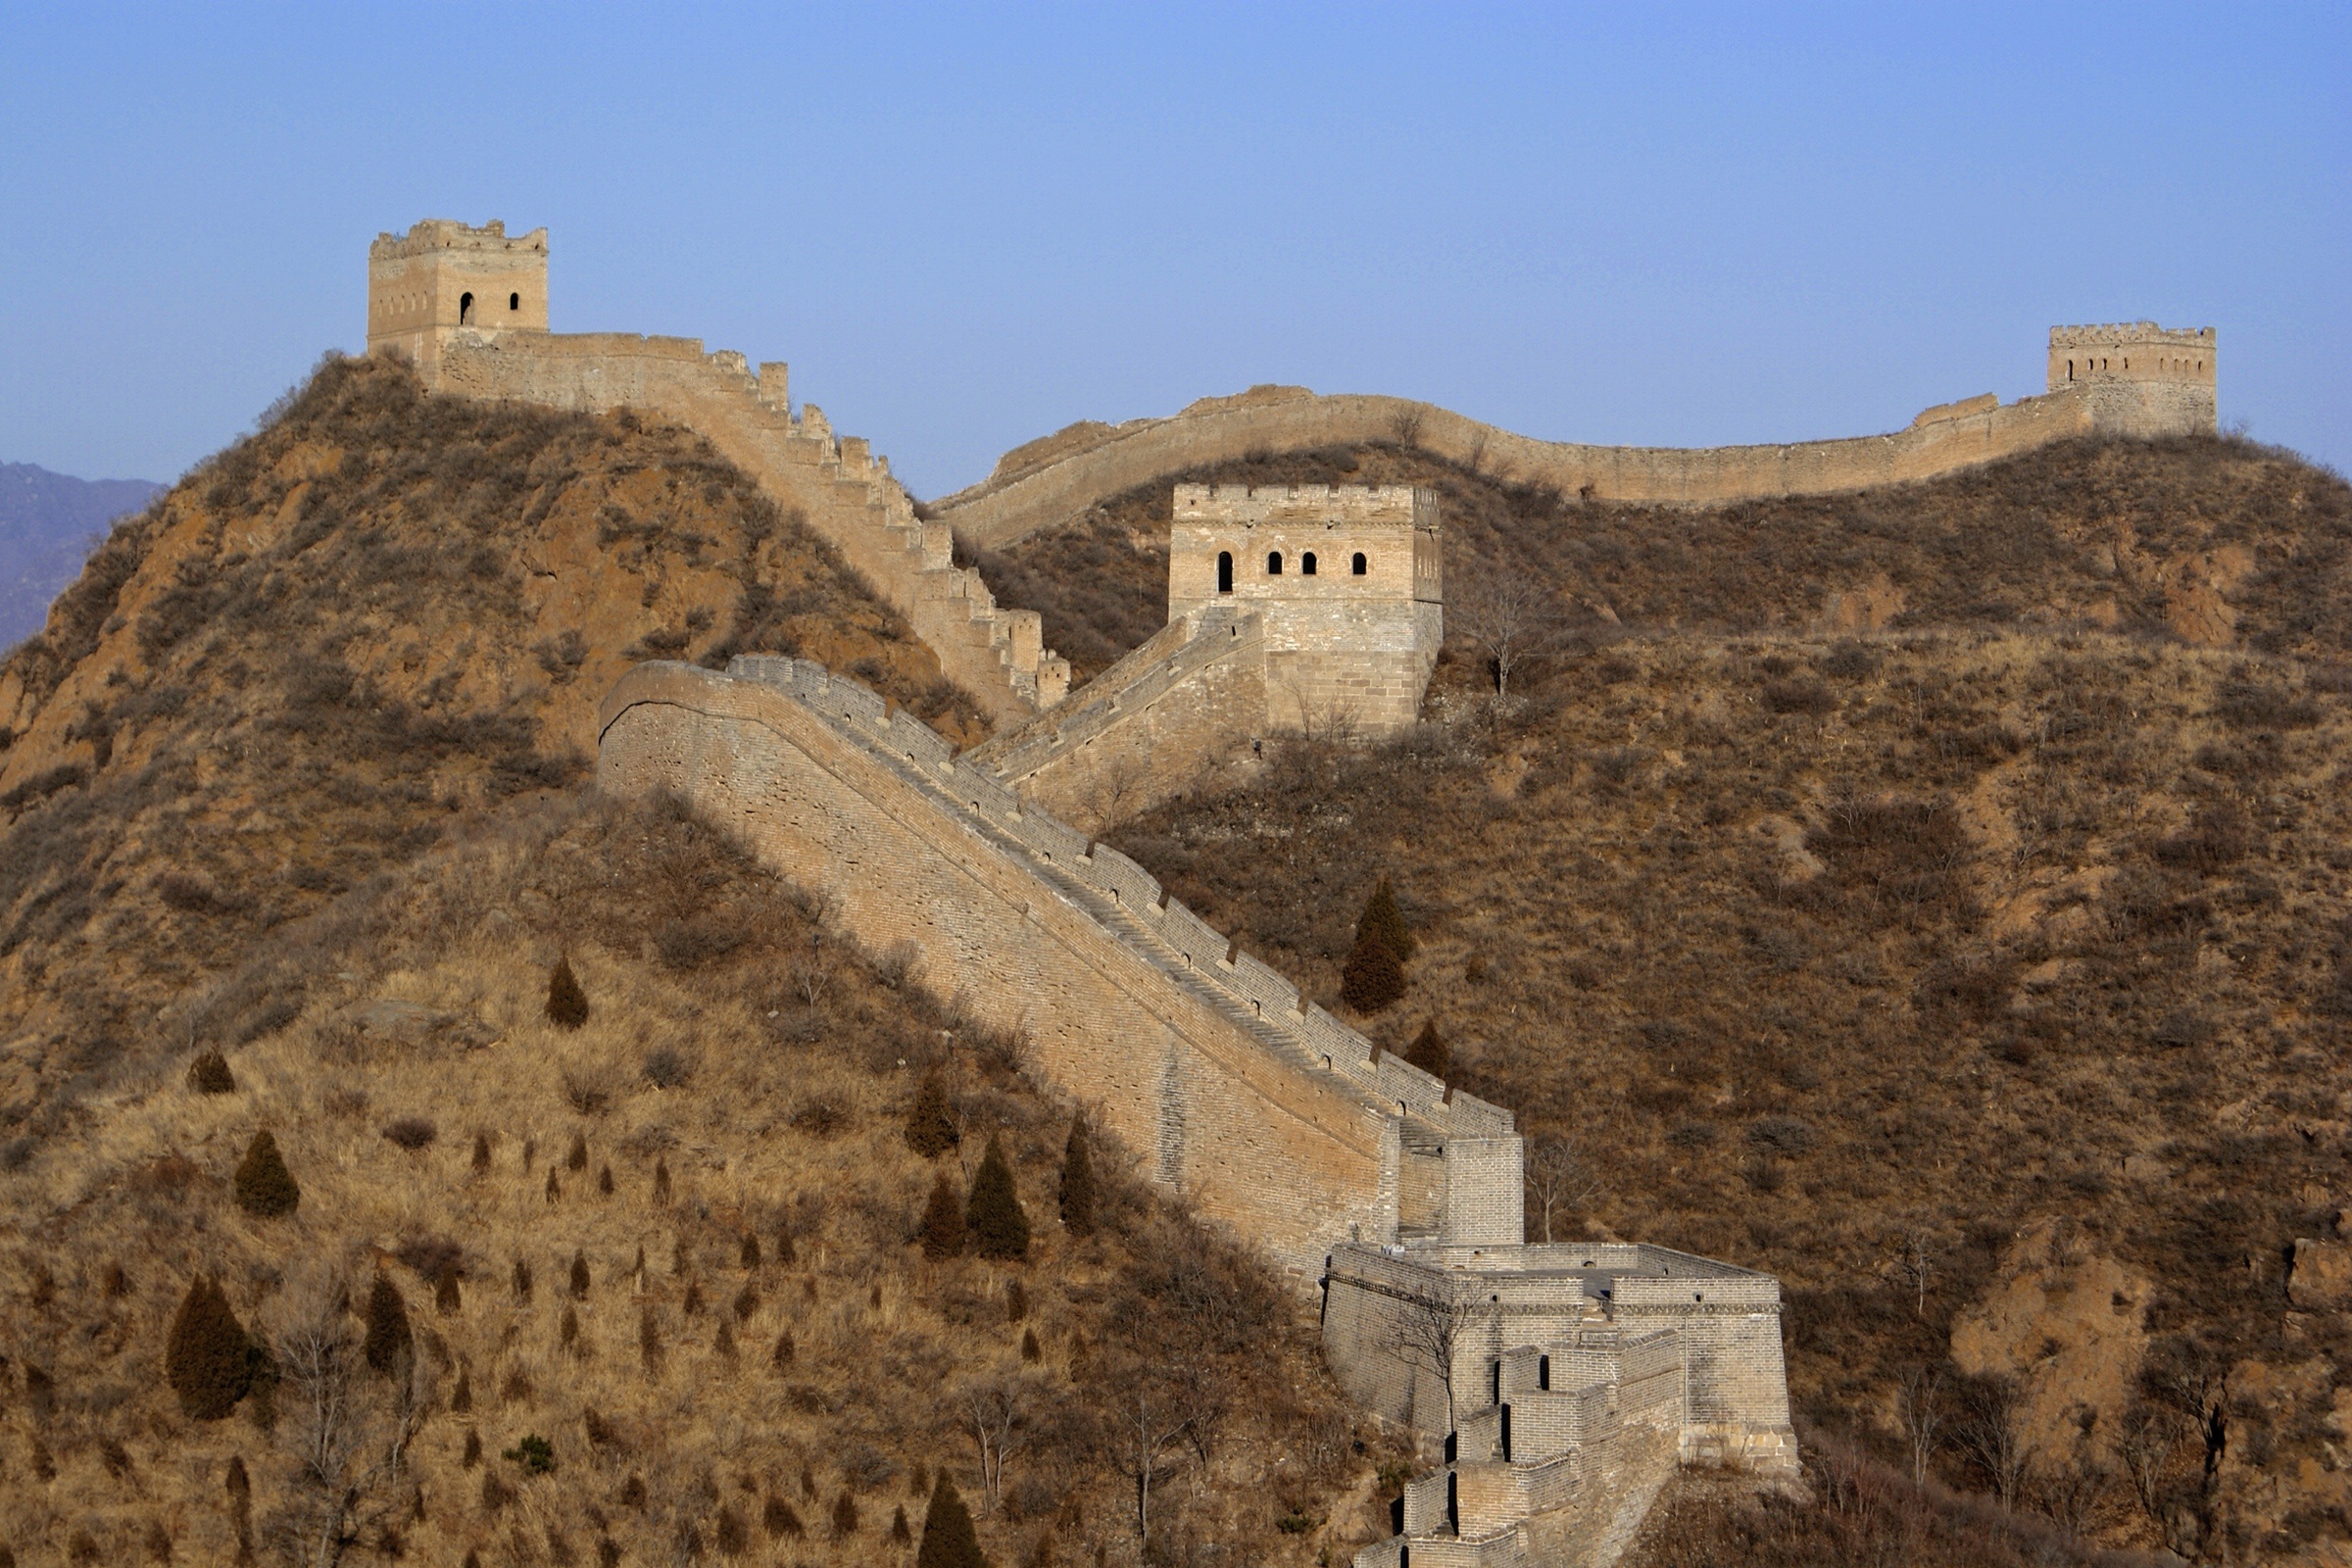
building, wall, monument, castle, fortification, great wall, weltwunder, places of interest, beijing, ruins, great wall of china, history, china, wadi, archaeological site, unesco world heritage site, historic site, ancient history